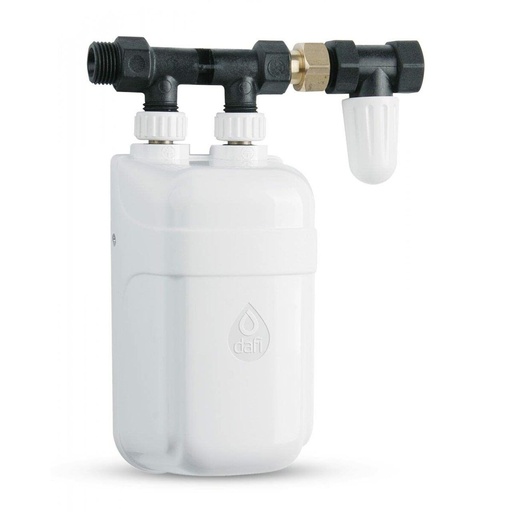
Vedenlämmitin Dafi POZ03134
Jos haluat pitää kotisi viimeisen päälle kunnossa ja hankkia viimeisimmät elämääsi helpottavat tuotteemme, osta Vedenlämmitin Dafi POZ03134 parhaaseen hintaan. Väri: Valkoinen Paine: 6 bar Teho: 5500 W Tuotteen leveys: 170 mm Tyyppi: Elektroninen Jännite: 230 V Taajuus: 50 Hz Sertifikaatti: CE Muotoilu: Vertical IP-luokitus: IPX4 General Product Safety Regulations information: Dafi Filters Jeziorna 16, Kielce, Poland, 25-525 25-525 - Kielce +48413451500 sales@dafi.info https://www.dafi.info
Brand: Dafi
Category: Home & Garden > Lawn & Garden > Outdoor Power Equipment Accessories > Pressure Washer Accessories > Cleaning Agents